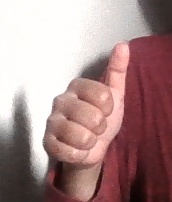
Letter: aleff